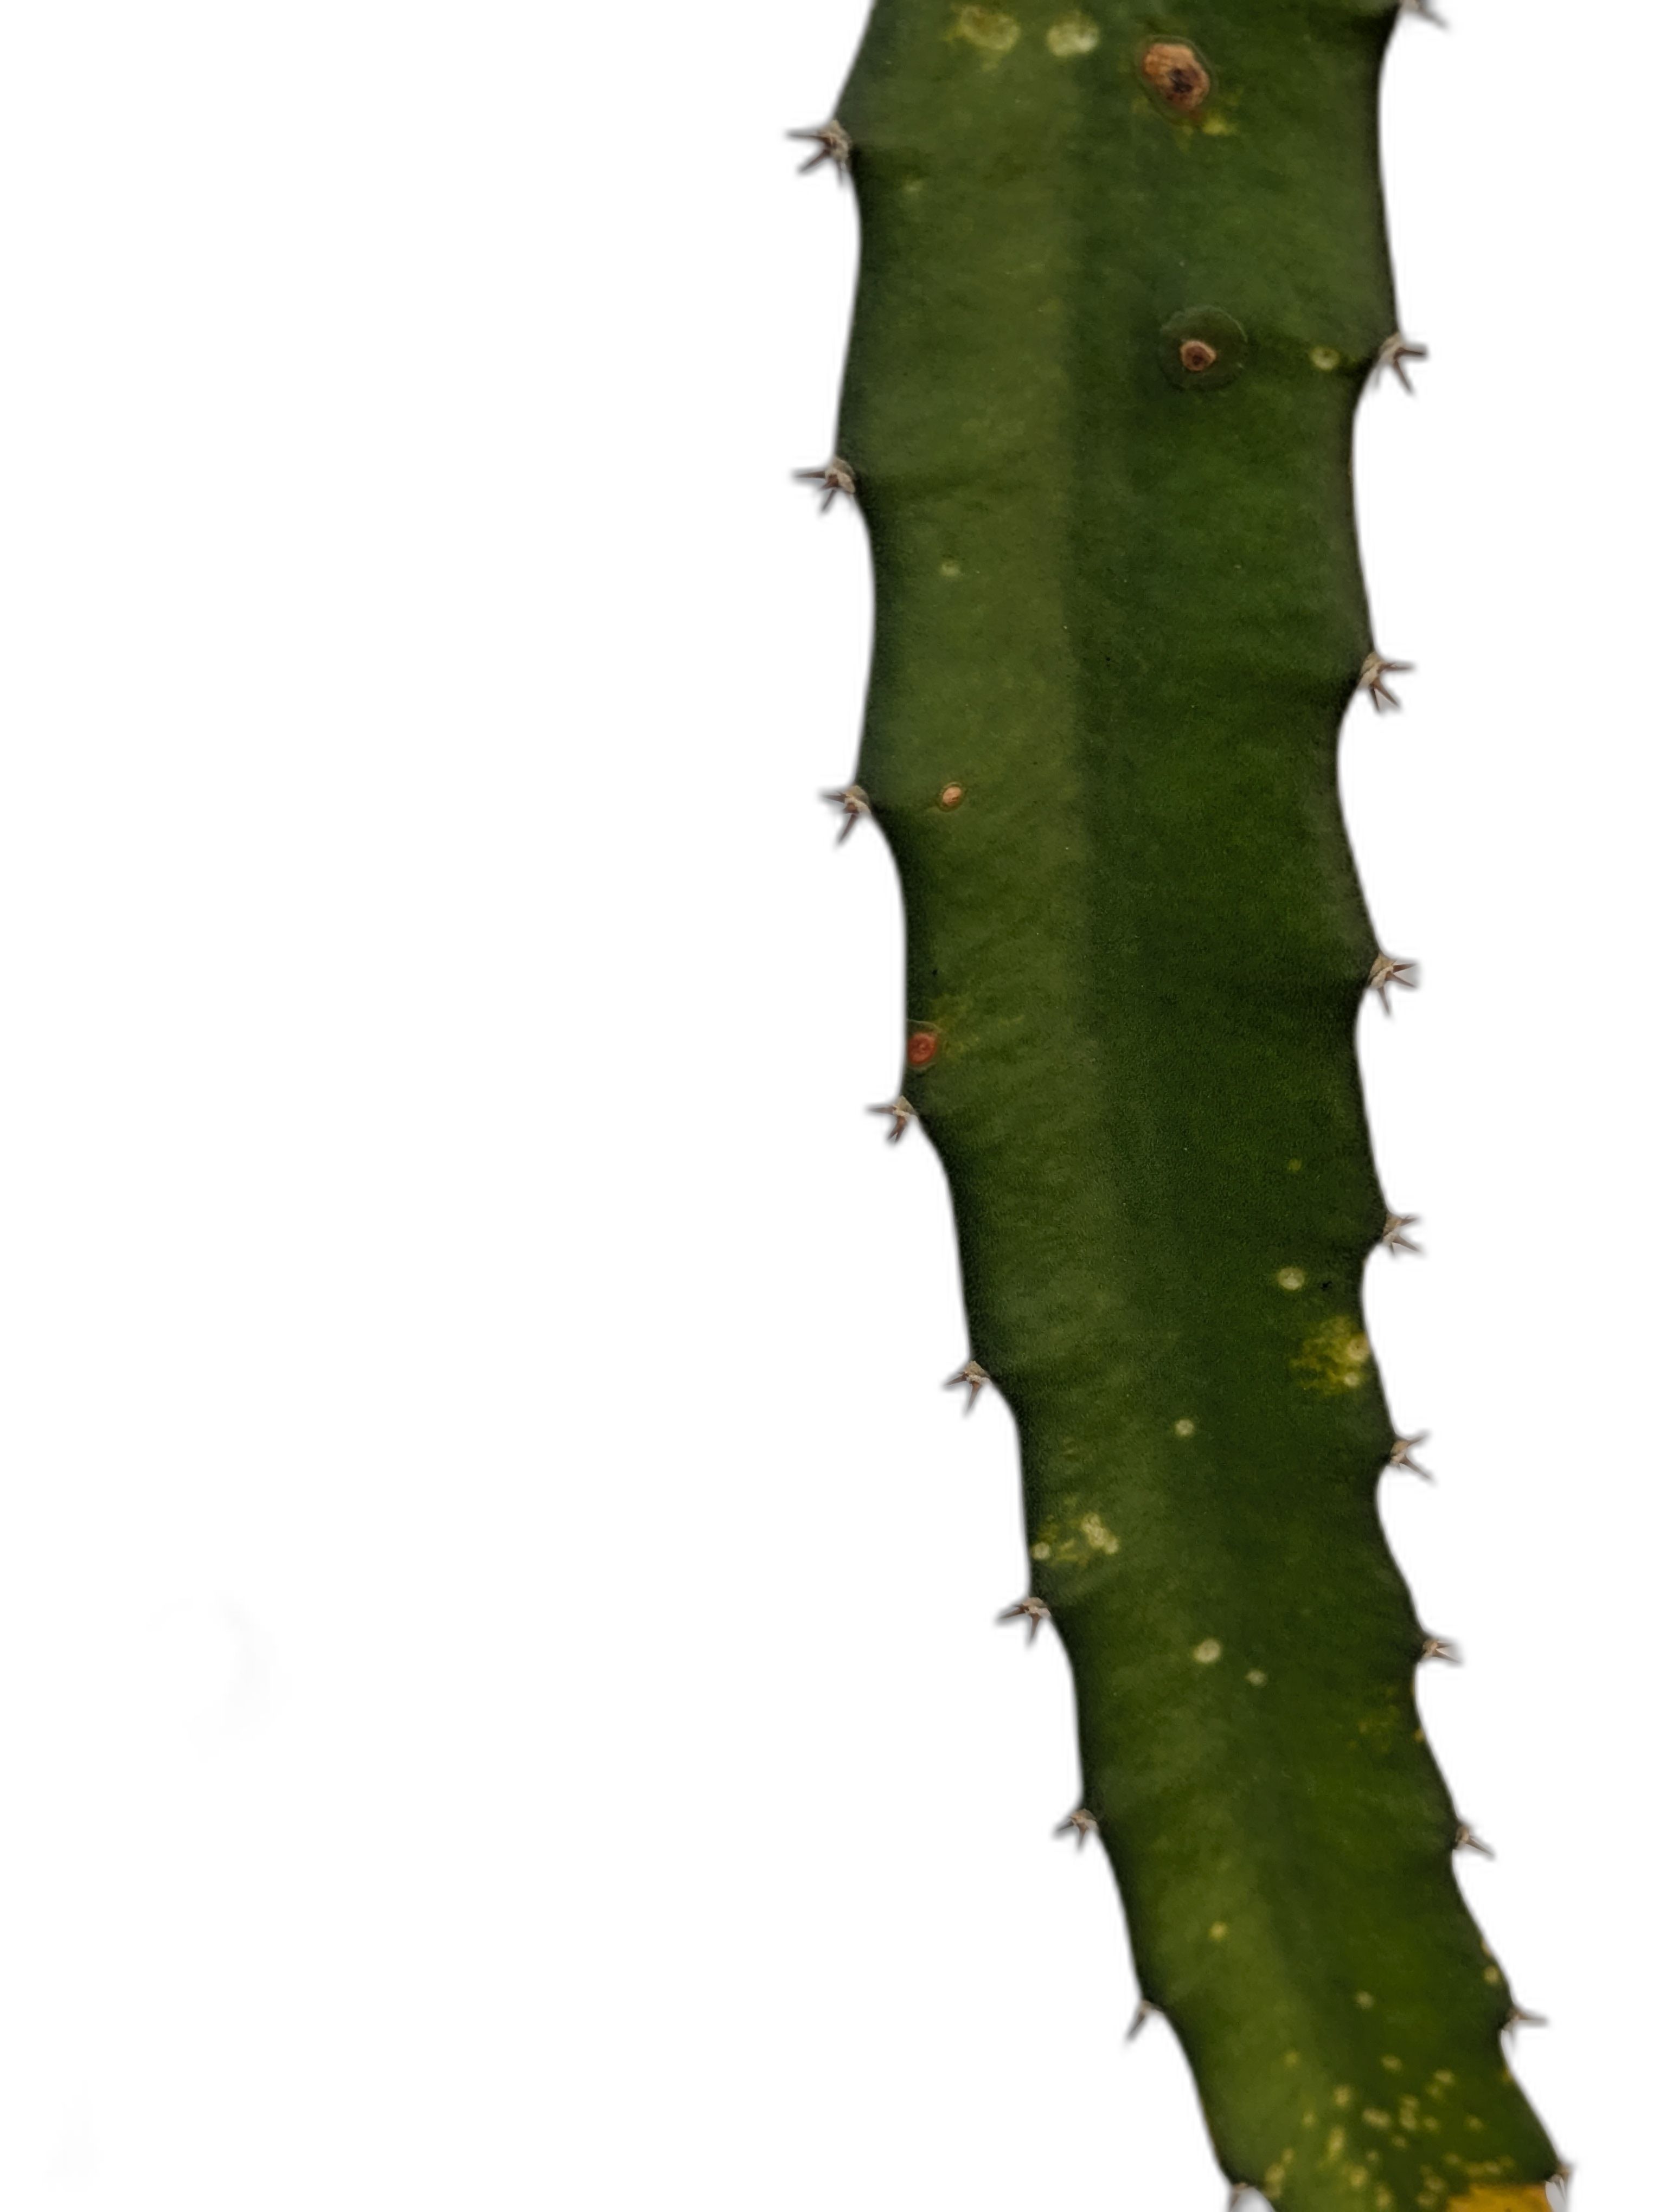
Label: Bad leaf